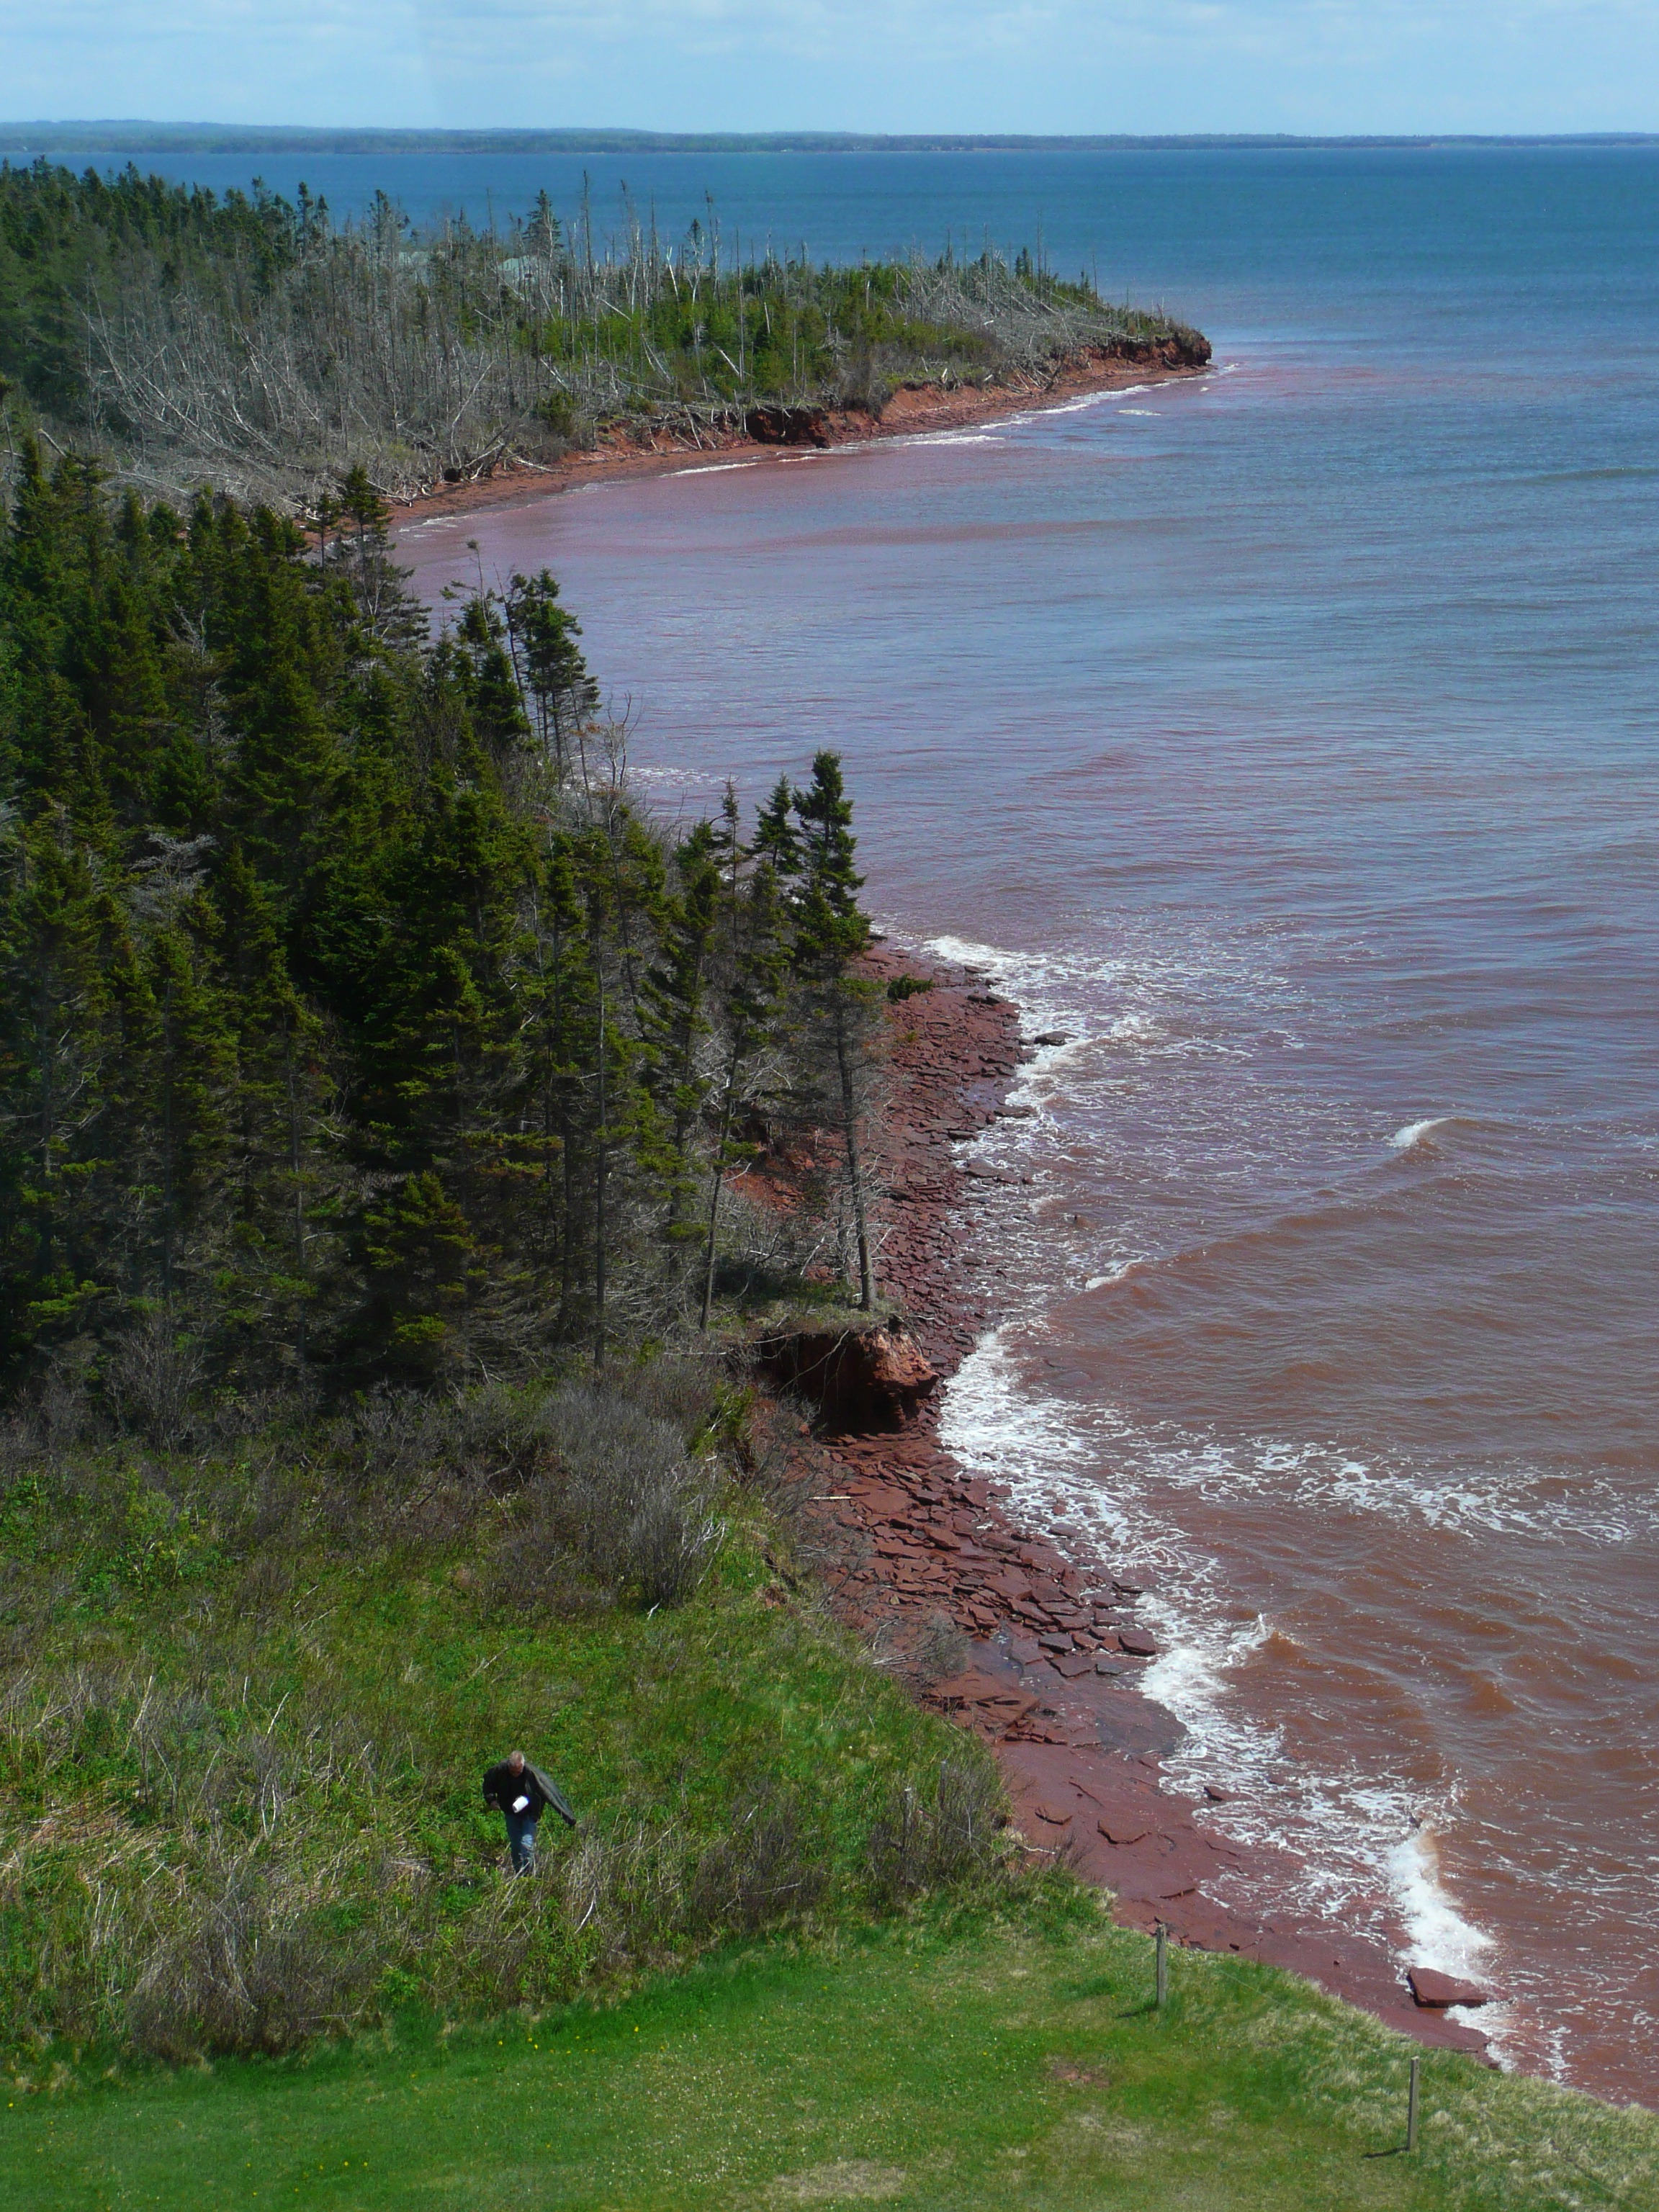
beach, sea, coast, water, ocean, shore, shoreline, cliff, cove, seascape, bay, reservoir, terrain, body of water, habitat, cape, landform, prince edward island